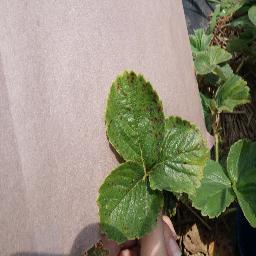
Label: Strawberry___Leaf_scorch